Kathleen Harriman Mortimer

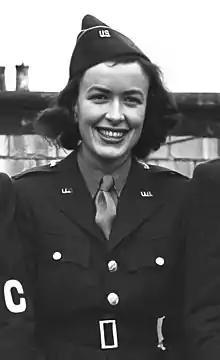
Harriman wearing a uniform when she was a war correspondent

Kathleen Harriman Mortimer (December 7, 1917 – February 17, 2011) was an American journalist and socialite who played an important role in helping her father and President Franklin Delano Roosevelt with behind-the-scenes management of the American delegation to the Yalta Conference. Her father W. Averell Harriman was then the US Ambassador to the Soviet Union, and he played an important role in assisting Roosevelt, since the conference was held in Yalta, a Black Sea port part of the Soviet Union.